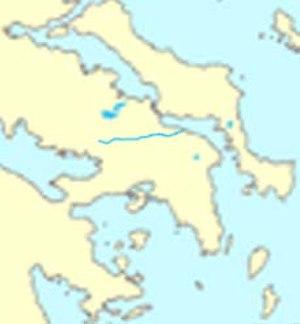
L’Asopos, Asopus ou Asope est une rivière de Béotie qui prend sa source au mont Cithéron, au sud-ouest de Thèbes. Elle traverse la Béotie d'ouest en est. Elle passe au nord de la cité antique de Platées puis du Parnès et de l'Attique. Elle se jette dans le golfe d'Eubée, face à Érétrie.